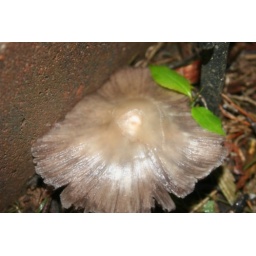
Small mushroom came up in the flower bed after a rain.